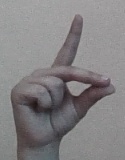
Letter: ta